CMLL Día de Muertos (2017)

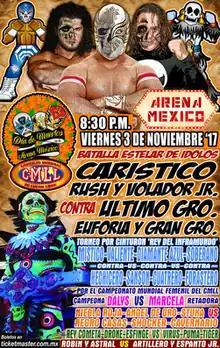
Official poster for the event

The CMLL Día de Muertos(2017) (Spanish for "Day of the Dead") is professional wrestling supercard event scripted and produced by the Mexican "Lucha Libre" promotion Consejo Mundial de Lucha Libre (CMLL). The show took place on November 3, 2017 at CMLL's main venue, Arena México, in Mexico City, Mexico and celebrated the Mexican Day of the Dead holiday that ends on November 2 each year. For the event several wrestlers wore traditional Día de Muertos face and body paint. From the fourth match on the losing wrestlers would be dragged to "El Inframundo" ("The Underworld"), a side entrance in the arena. by a group of wrestlers dressed up as minions of the ruler of the underworld.